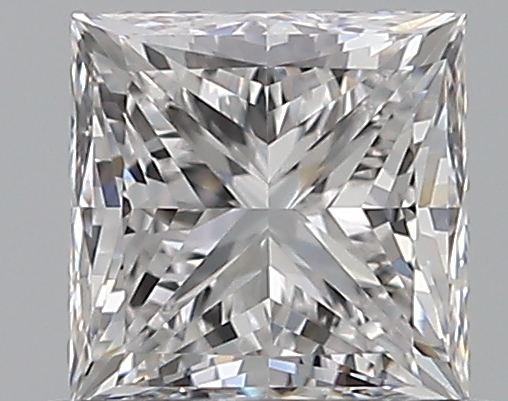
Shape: princess
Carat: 0.59
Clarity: VVS2
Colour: D
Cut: EX
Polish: VG
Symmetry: VG
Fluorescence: F
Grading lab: GIA
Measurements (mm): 4.47 x 4.47 x 3.28